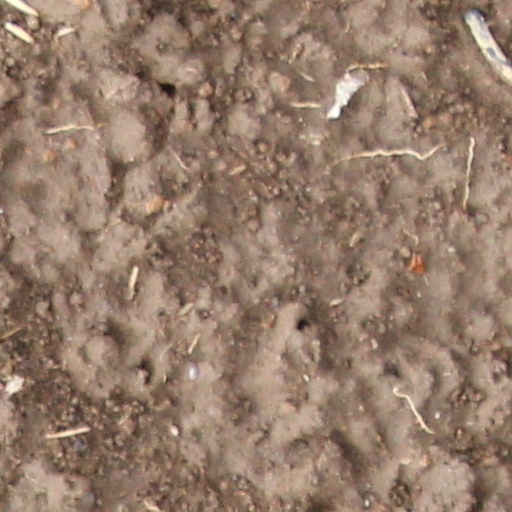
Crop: wheat